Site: saxony
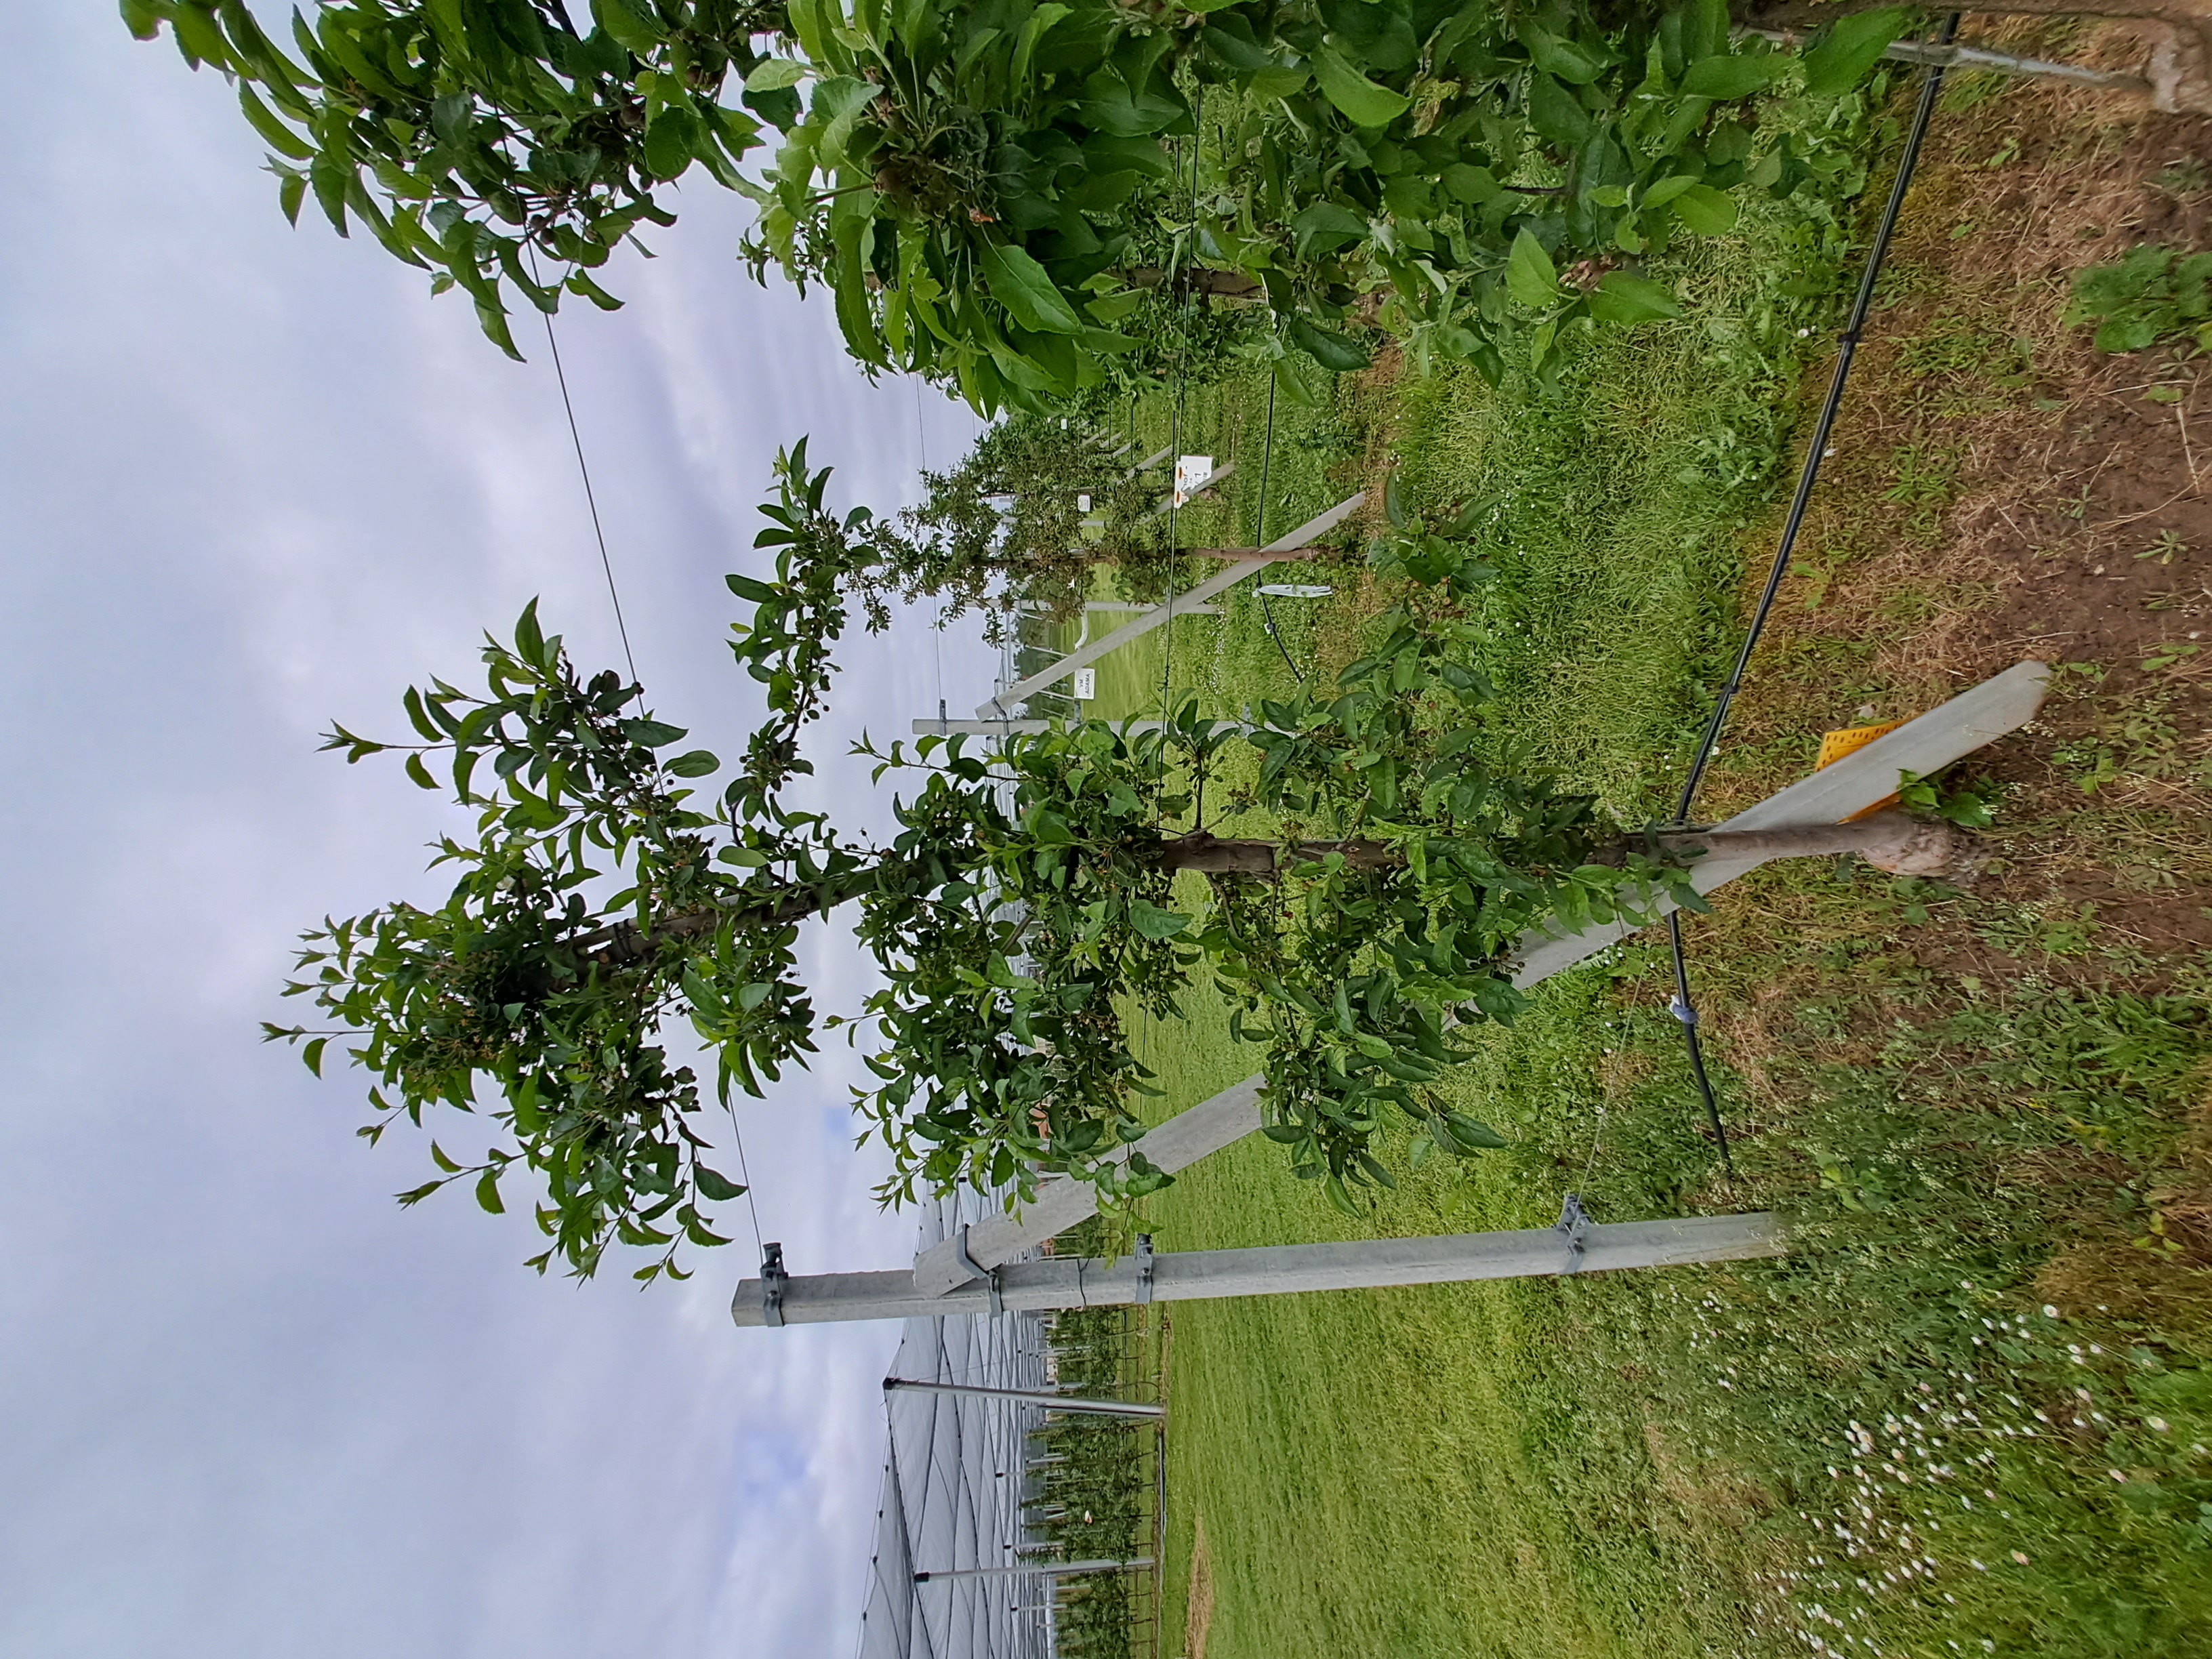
Growth stage (BBCH 71/72): Development of fruit